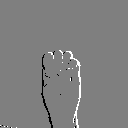
ASL letter: e